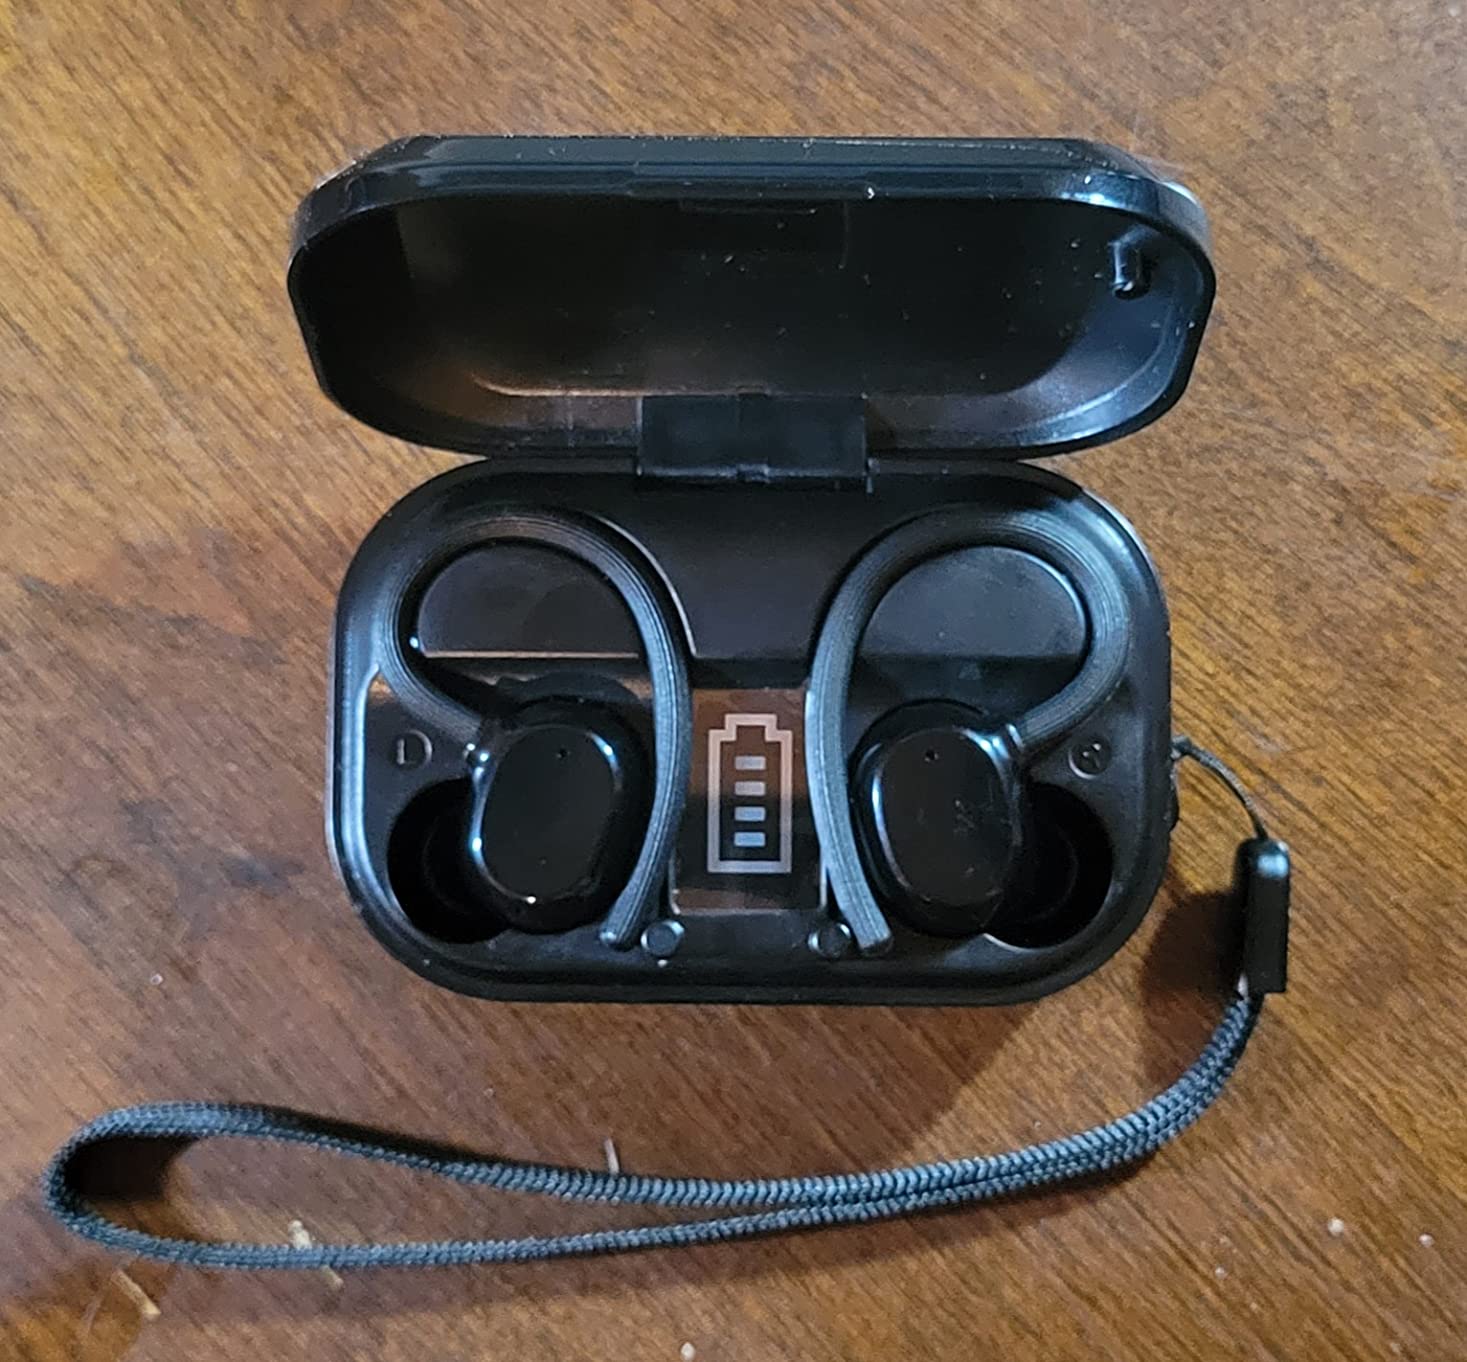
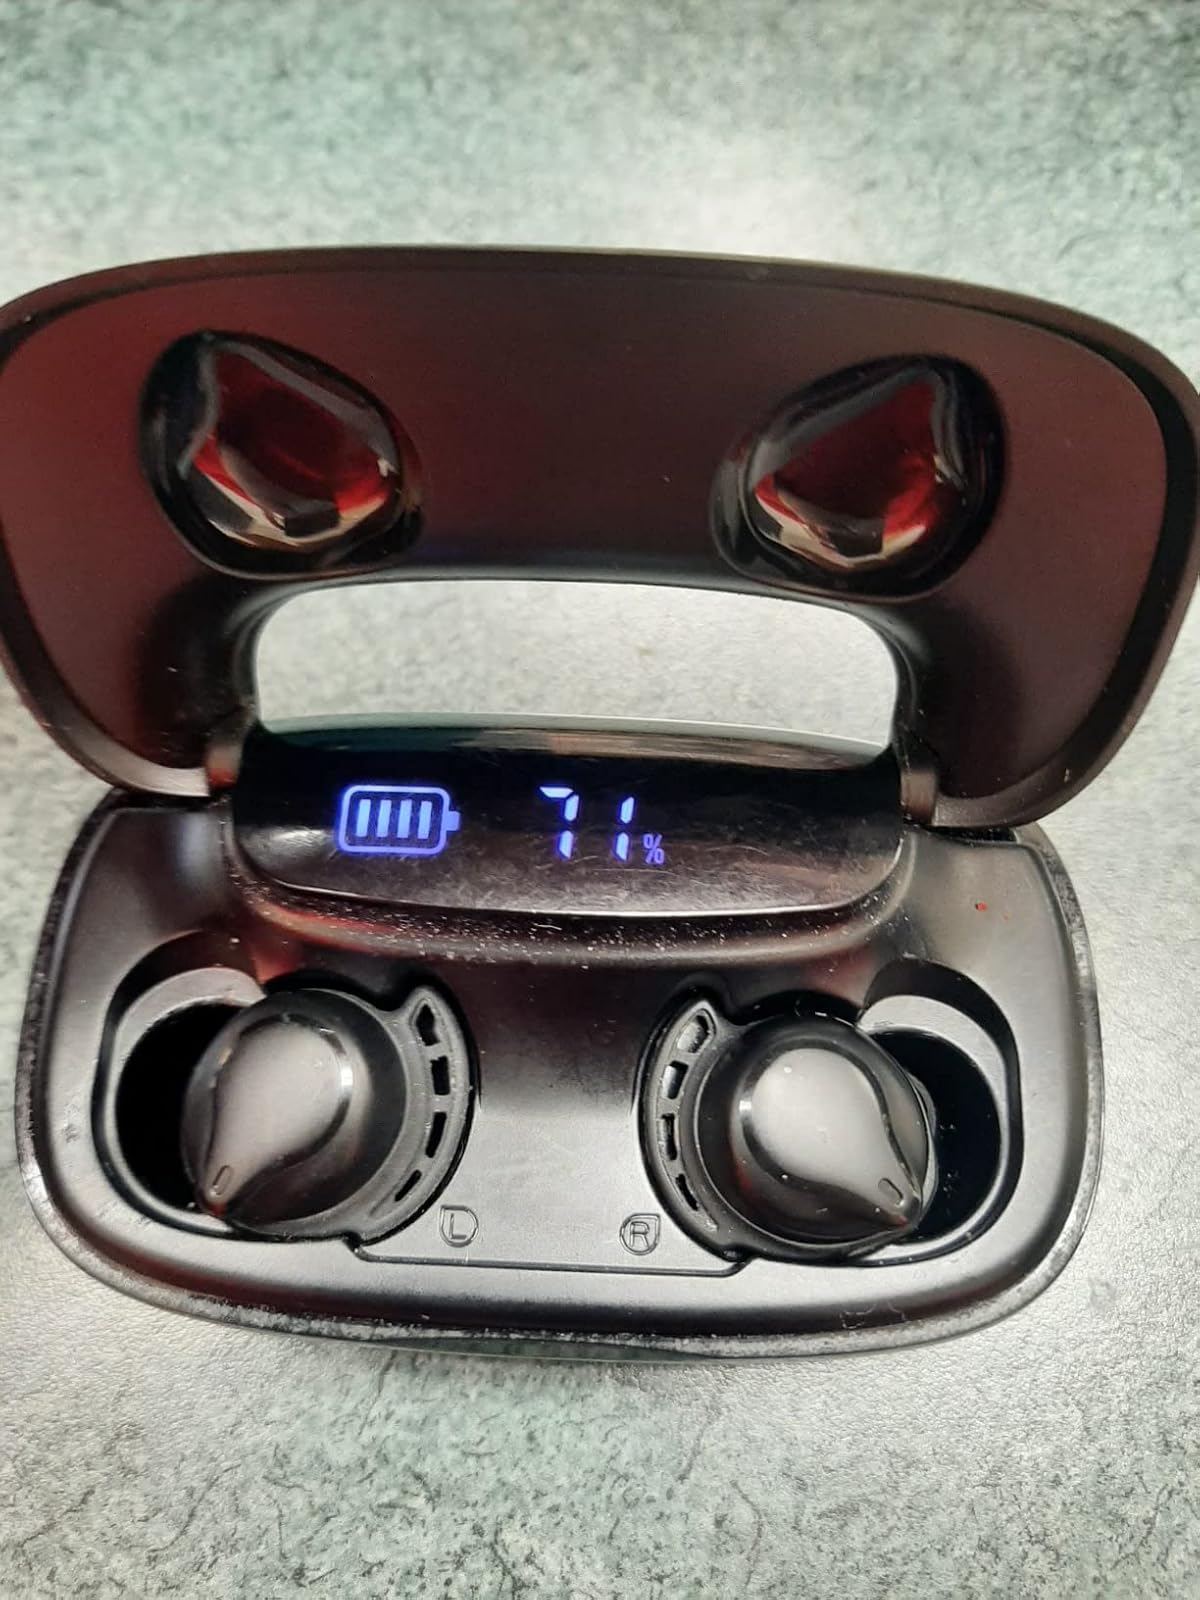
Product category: earbuds
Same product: no